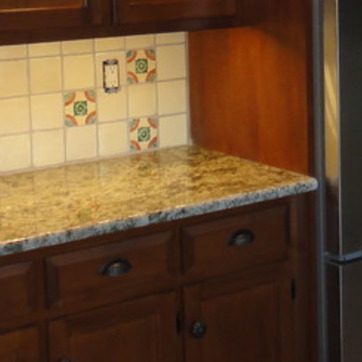
Material: polishedstone